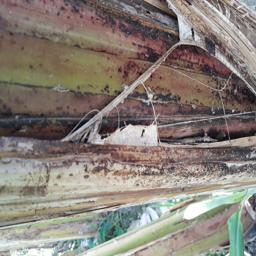
Label: PSEUDOSTEM WEEVIL